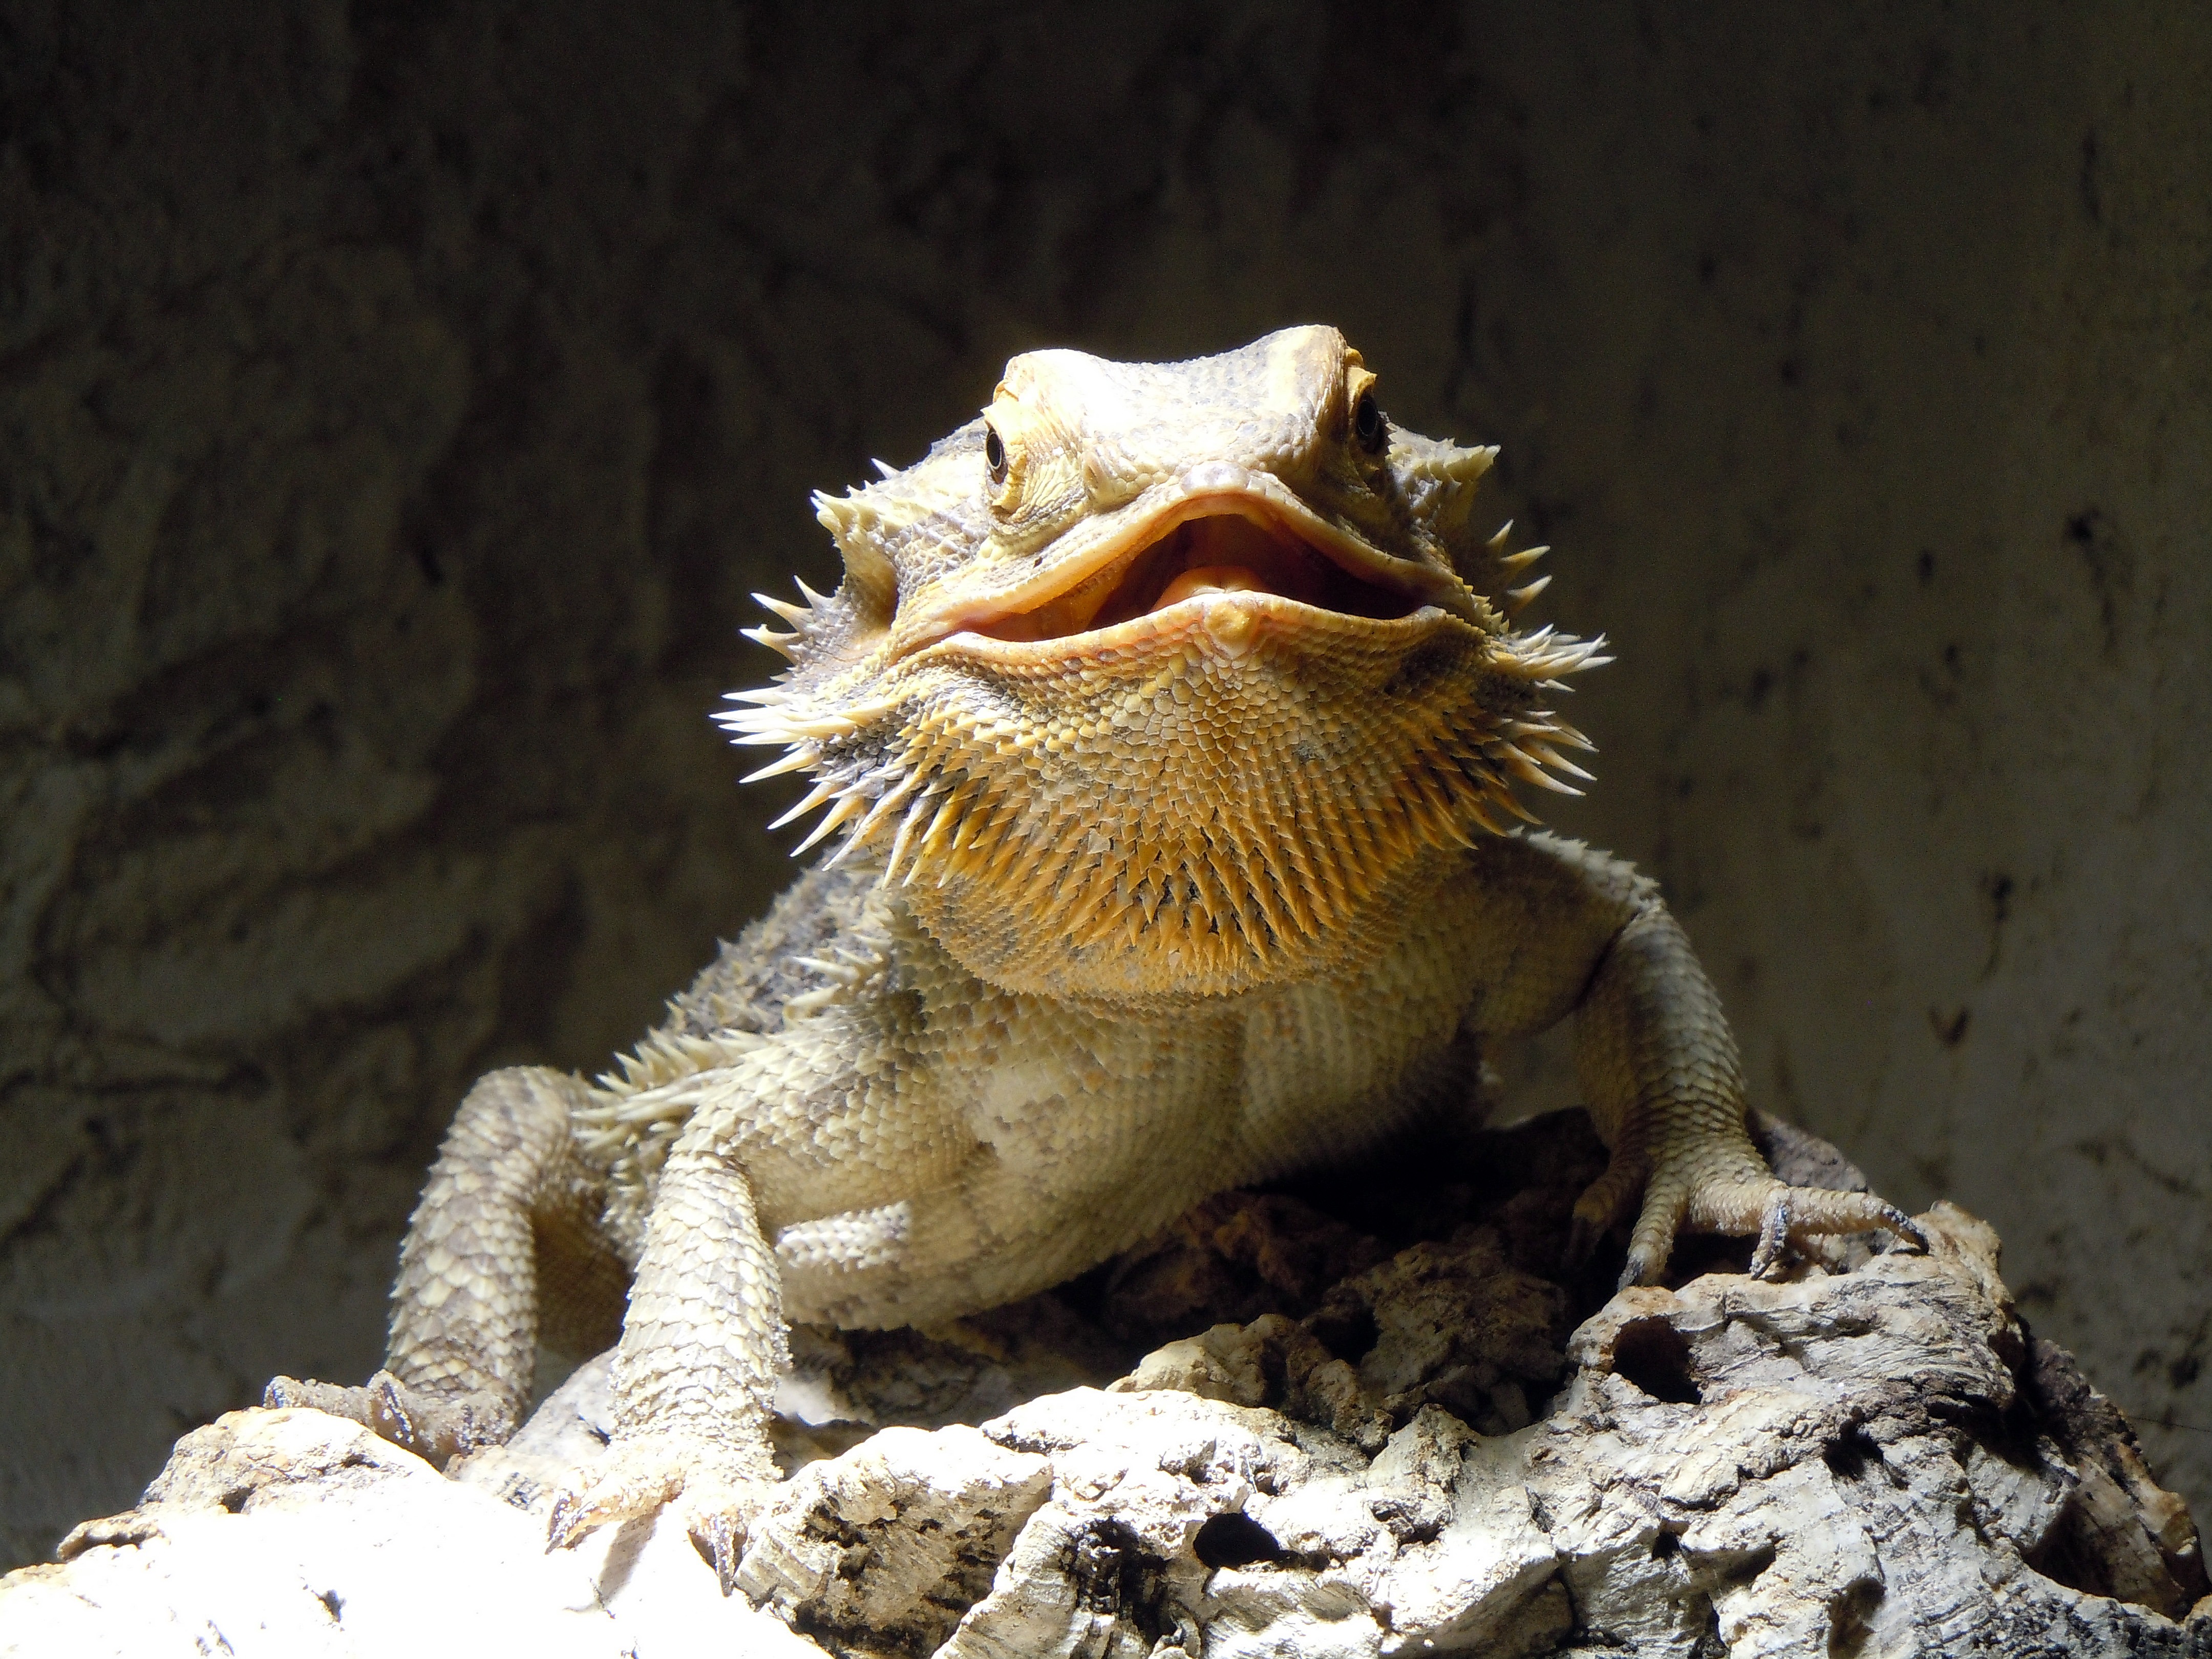
prickly, wildlife, reptile, iguana, fauna, lizard, monitor, close up, tortoise, vertebrate, dragon, macro photography, agamidae, agama, scaled reptile